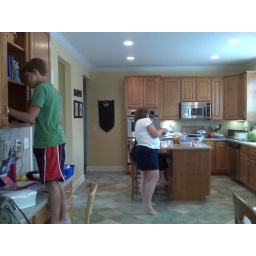
2 secs before Steven gets in trouble for standing on the chair